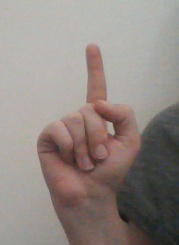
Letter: bb